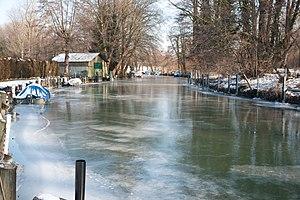
La Venoge à Saint-Sulpice. Gelée, début février 2012.